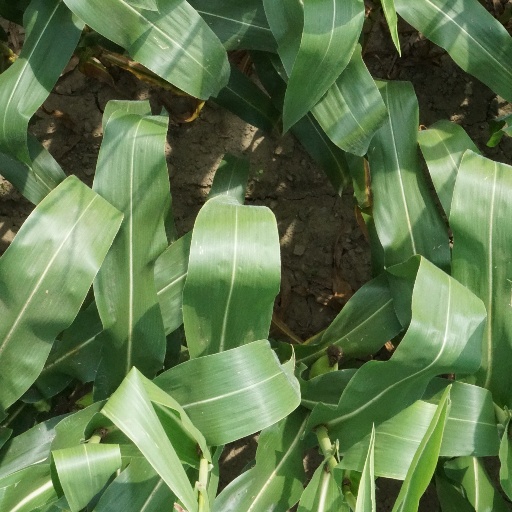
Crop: maize; corn